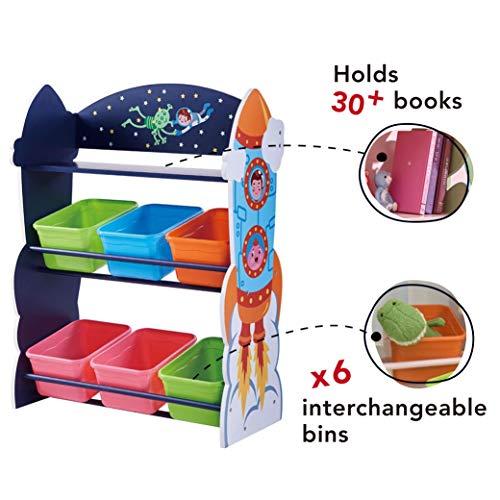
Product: Fantasy Fields - Outer Space Kids' Toy Organizer with 6 Storage Bins, Blue
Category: Baby Products | Nursery | Furniture | Storage & Organization | Toy Chests & Organizers
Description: Interchangeable bins- Removable toy storage bins for playtime and easy cleanup.
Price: $159.99
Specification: ProductDimensions:23.8x11x32inches|ItemWeight:15.4pounds|ShippingWeight:19pounds(Viewshippingratesandpolicies)|ASIN:B07DCRCDBC|Itemmodelnumber:TD-12695A|Manufacturerrecommendedage:36months-12years